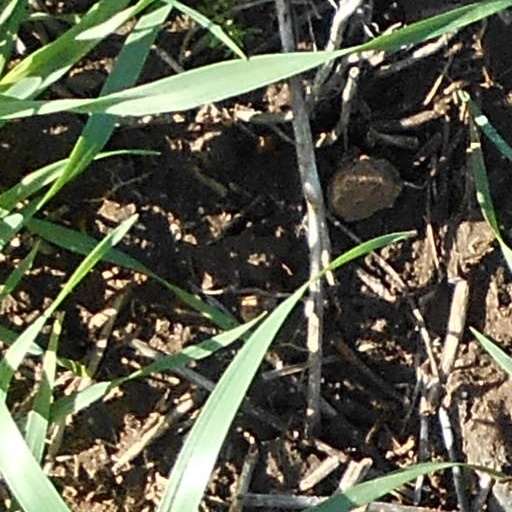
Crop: wheat